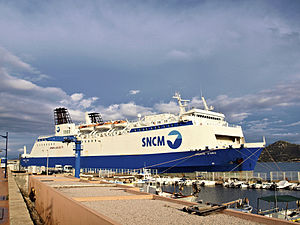
L'Île Rousse / Geografi / Kommunikations- og trafiklinjer / Færgeruter
Skib ved kaj i L'ïle-Rousse.
L’Île-Rousse er en kommune i departementet Haute-Corse på Korsika. Byen er – efter Calvi – det næststørste, byområde i Balagne, Korsikas nordvestlige del.